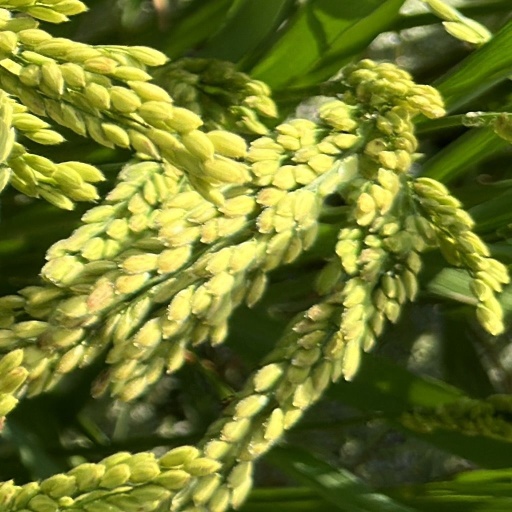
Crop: rice